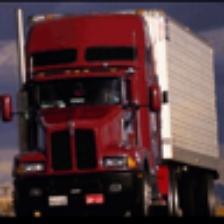
Label: NonHuman